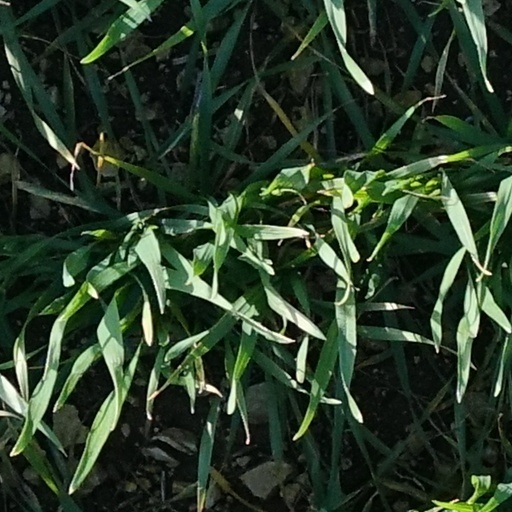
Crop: wheat